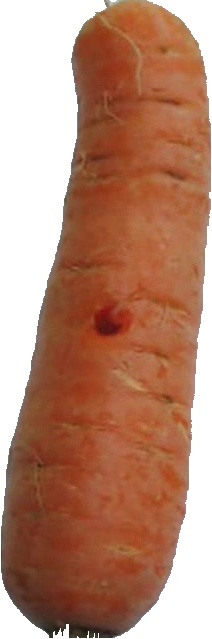
Label: carrot_1